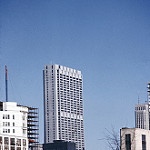
Label: buildings